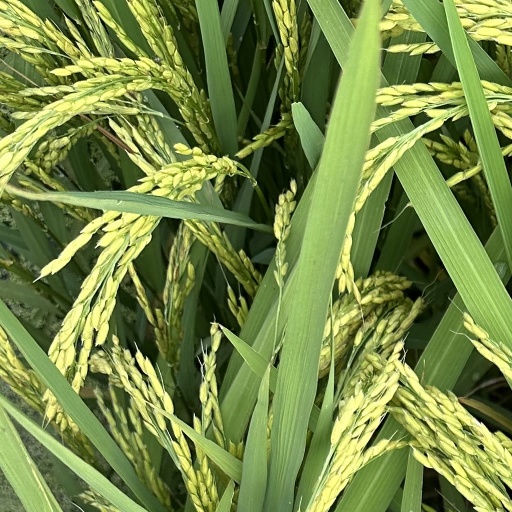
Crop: rice